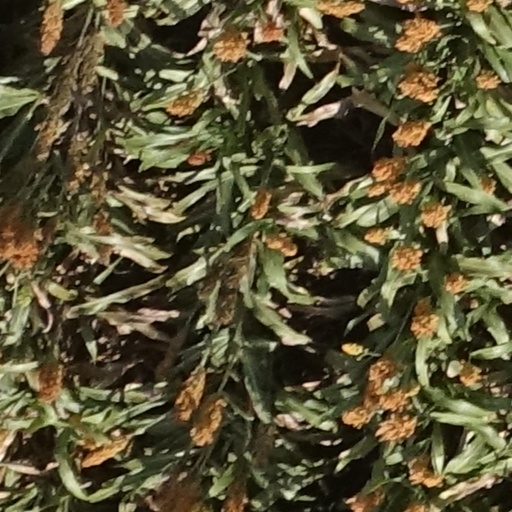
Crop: sorghum